List of birds of Tamil Nadu

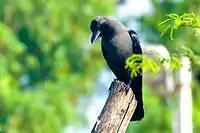
House crow

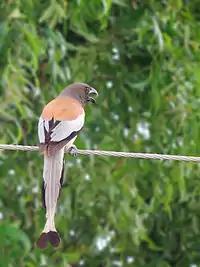
Rufous treepie

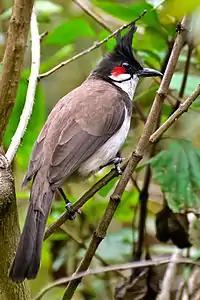
Red-whiskered bulbul

The family Corvidae includes crows, ravens, jays, choughs, magpies, treepies, nutcrackers and ground jays. Corvids are above average in size among the Passeriformes, and some of the larger species show high levels of intelligence.